All In: London (2023)

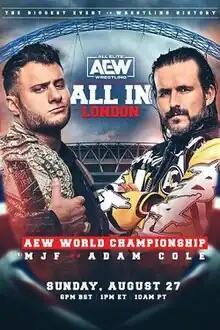
Promotional poster featuring Better Than You Bay Bay (MJF and Adam Cole)

The 2023 All In, also promoted as All In London at Wembley Stadium or simply All In London, was a professional wrestling pay-per-view (PPV) event produced by the American promotion All Elite Wrestling (AEW). It was the first edition of All In produced by AEW and second overall after the independently-held inaugural All In event in September 2018. The event took place on August 27, 2023, at Wembley Stadium in London, England, coinciding with the United Kingdom's August Bank Holiday weekend.